Tropical cyclogenesis

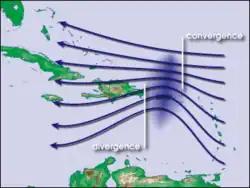
Waves in the trade winds in the Atlantic Ocean—areas of converging winds that move slowly along the same track as the prevailing wind—create instabilities in the atmosphere that may lead to the formation of hurricanes.

Normally, an ocean temperature of spanning through at least a 50-metre depth is considered the minimum to maintain a tropical cyclone. These warm waters are needed to maintain the warm core that fuels tropical systems. This value is well above 16.1 °C (60.9 °F), the global average surface temperature of the oceans.